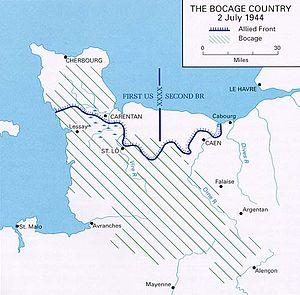
La coupure du Cotentin est l'isolement par les troupes américaines du Nord-Cotentin, dont le port de Cherbourg, du reste de la France occupée le 18 juin 1944, dans la seconde semaine de la bataille de Normandie.
La bataille de Normandie, nom de code opération Overlord, est l'une des grandes batailles de la Seconde Guerre mondiale sur le théâtre militaire européen. Elle se déroule entre juin et août 1944 en Normandie, et permet aux Alliés d’ouvrir un nouveau front en Europe de l'Ouest, face aux troupes du Troisième Reich. Elle débute le mardi 6 juin 1944 — appelé Jour J — par le parachutage des premiers combattants à l'intérieur des terres, puis le débarquement d'importantes forces d'infanterie sur les plages de l'ouest du Calvados et de l'est du Cotentin. Elle s'achève entre le 19 août 1944 et le 29 août, simultanément avec la Libération de Paris le 25 août. Son effet est renforcé par l’opération Bagration lancée le 22 juin par Staline sur le front de l'Est, et par le débarquement de Provence le 15 août. Certains historiens considèrent que la bataille de Normandie s'achève le 12 septembre avec la libération du Havre.